International Life Assurance Society

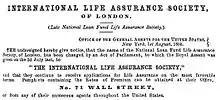
Excerpt from an 1856 advertisement

The National Loan continued to declare profits (and dividends) into the early 1850s. Nonetheless, the company's financial condition was weakening, caused in part by the failure of its deferred-annuity product. Despite heavy promotion, it never became popular, accounting in 1849 for only about 2% of total premium revenue. One outward sign of the weakened condition was a change in the terms for receiving policy loans. In 1850, the National Loan reduced the amount that could be borrowed to one-half of the paid premiums, down from the original two-thirds, and even then only for policies under which the insured agreed to pay a slightly higher premium.